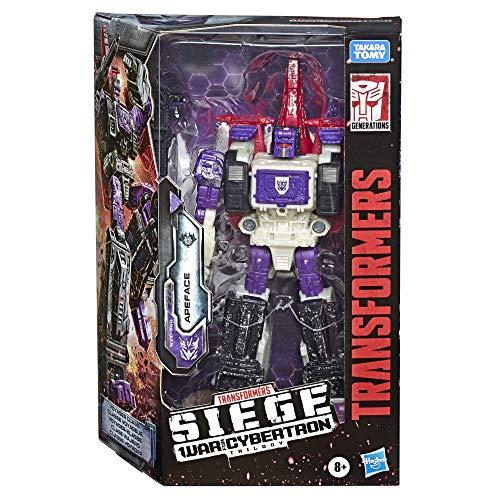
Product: Transformers Toys Generations War for Cybertron Voyager WFC-S50 Apeface Triple Changer Action Figure - Adults and Kids Ages 8 and Up, 7-inch
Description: TRIPLE CHANGER WITH 2 ALT MODES: Voyager Class WFC-S50 Apeface toy is a Triple Changer that features classic conversion from robot to ape to Cybertronian aircraft mode in 41 total steps.
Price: $19.99 $ 19 . 99
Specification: ProductDimensions:3.2x6.8x9.5inches|ItemWeight:10.6ounces|ShippingWeight:10.6ounces|ASIN:B07V8VNVHF|Itemmodelnumber:E7163|Manufacturerrecommendedage:8yearsandup